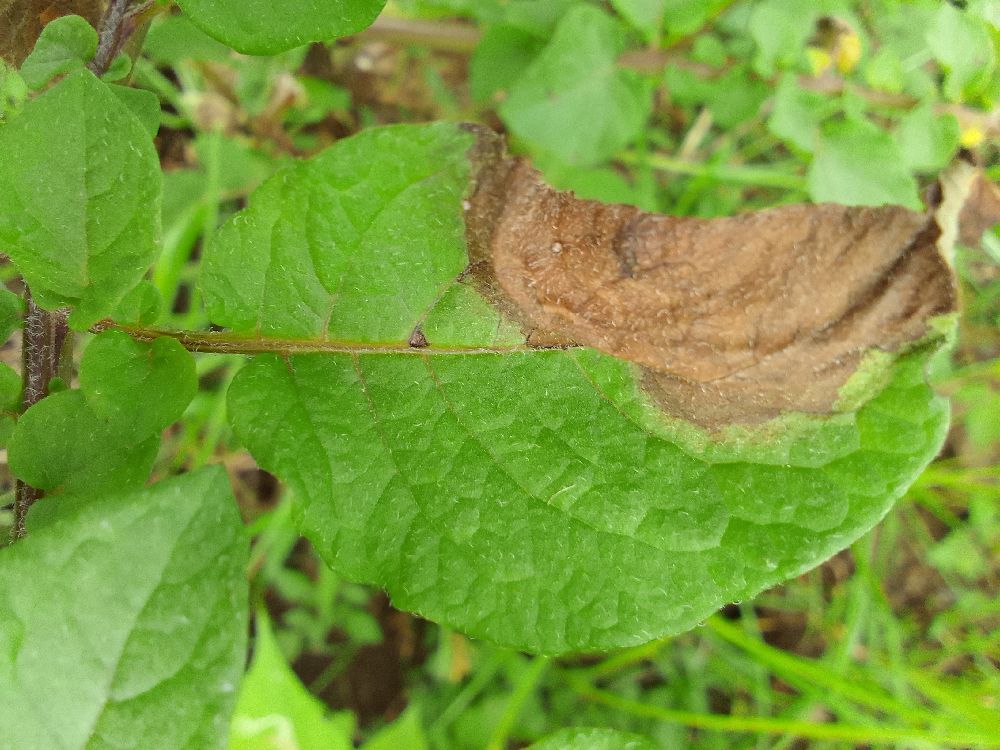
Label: Late blight